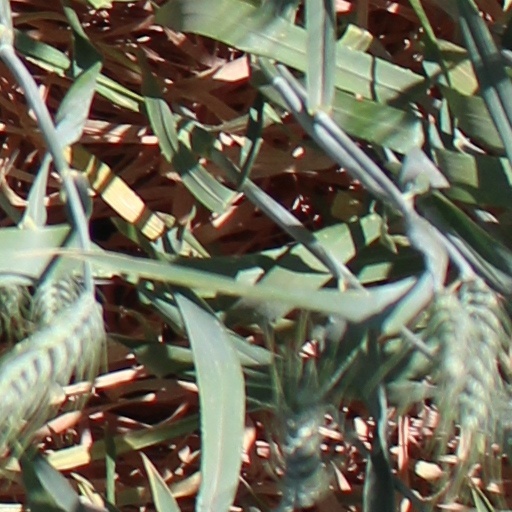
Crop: wheat